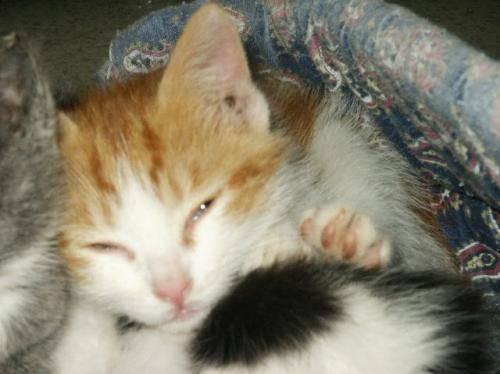
cat